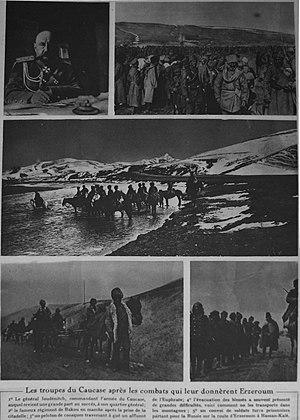
extrait du journal ""le miroir""."
La Russie dans la Première Guerre mondiale est un des belligérant majeurs du conflit : d'août 1914 à décembre 1917, elle combat dans le camp de l'Entente contre les Empires centraux. Au début du XXᵉ siècle, l'Empire russe fait figure de grande puissance par l'immensité de son territoire, le chiffre de sa population, ses ressources agricoles. Son réseau ferroviaire et son industrie connaissent un développement rapide mais elle n'a pas encore rattrapé son retard sur les puissances occidentales, l'Empire allemand en particulier. La guerre russo-japonaise de 1904-1905, suivie de la révolution de 1905, révèlent les faiblesses de son appareil militaire et mettent à nu de profonds clivages politiques et sociaux auxquels s'ajoute la question des minorités nationales. Les rivalités opposant la Russie à l'Allemagne et à l'Autriche-Hongrie l'entraînent à conclure une alliance avec la France et s'impliquer dans les affaires des Balkans. La crise de juillet 1914 ouvre un conflit général où la Russie est alliée de la France et du Royaume-Uni.